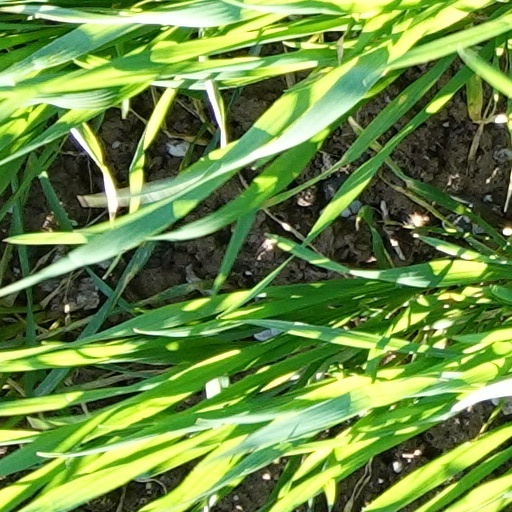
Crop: wheat